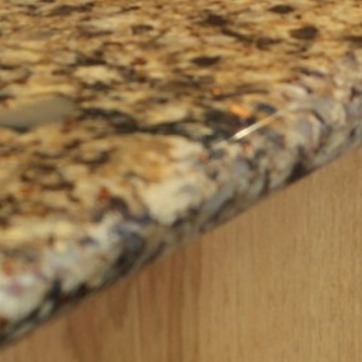
Material: polishedstone